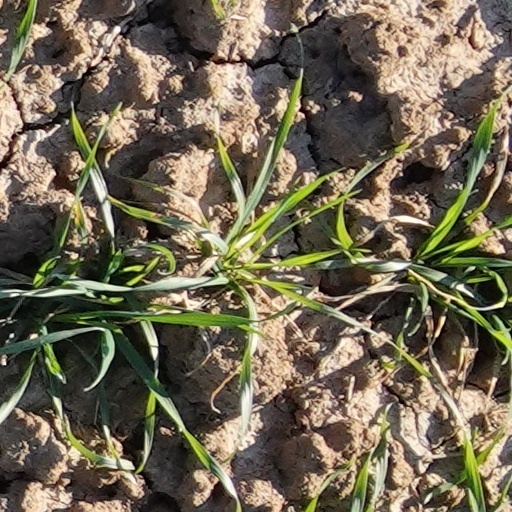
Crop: wheat